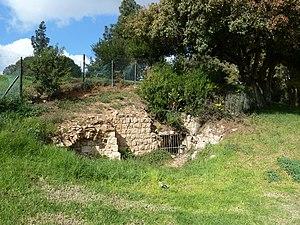
Mamilla est un quartier de Jérusalem-ouest en Israël, situé au nord de la vallée du Hinnom qui relie la ville moderne à la porte de Jaffa et à la Vieille Ville.